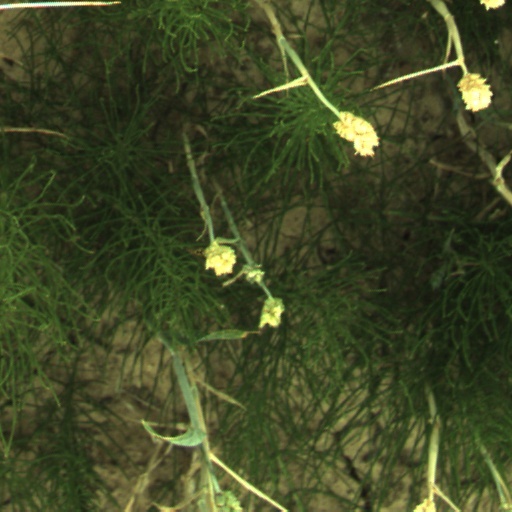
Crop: wheat